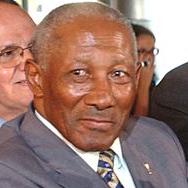
Age: 78